Alevi history

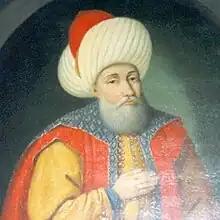
As a result of Sultan Orhan’s inspections at tekkes, "Geyikli Baba Alevî Tekke" of "The Sultan Höyüğü Foundation" from the successors of Bābā Rāss’ūl-Allāh "(Bābā Eliyās al-Khorāsānī)" received high gratitude of Orhan Gazi and Sultan had sent many gifts to this tekke.

During the great Turkish expansion from Central Asia into Iran and Anatolia in the Seljuk period (11–12th centuries), Turkmen nomad tribes accepted a Sufi and pro-Ali form of Islam that co-existed with some of their pre-Islamic customs. These tribes dominated central and eastern Anatolia for centuries with their religious warriors "(ghazi)" spearheading the drive against Byzantines and Slavs. Many Armenians converted to Turkmen type Islam while retaining some Christian practices, and some observers believe that heterodox Armenian Christianity exerted a significant influence on the beliefs of the extremist Shi`ite sects.